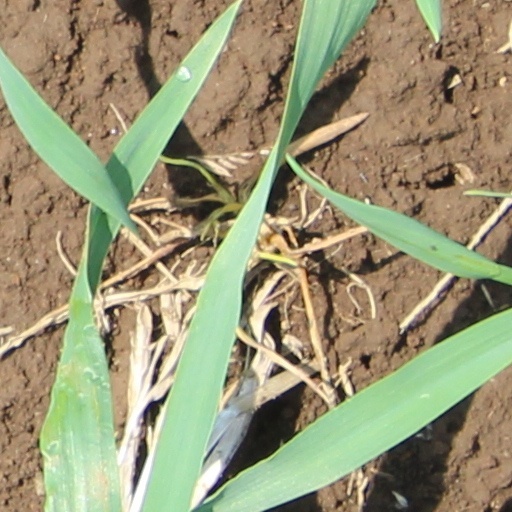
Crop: wheat